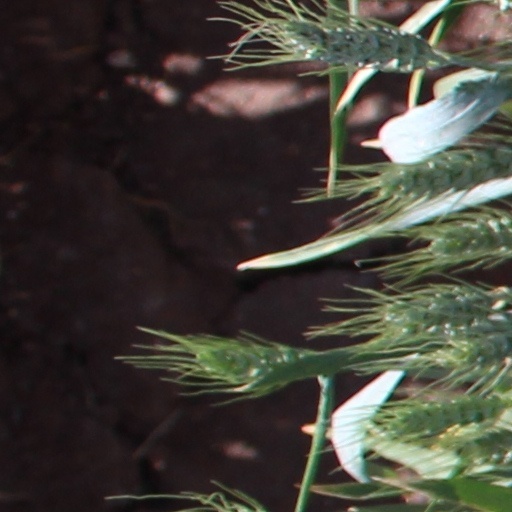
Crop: wheat